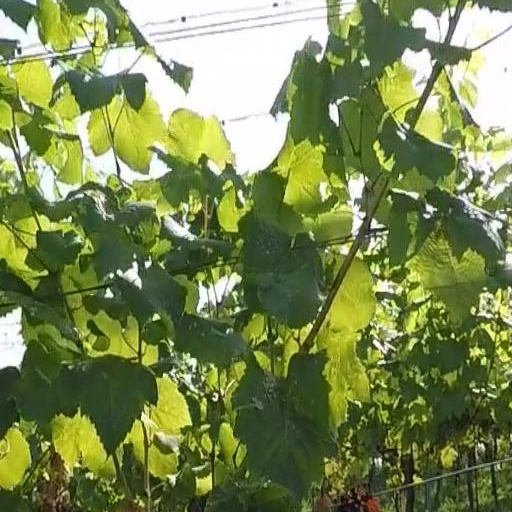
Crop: grape